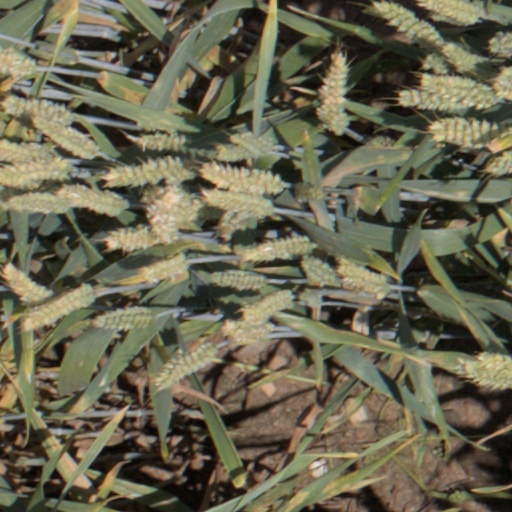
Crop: wheat